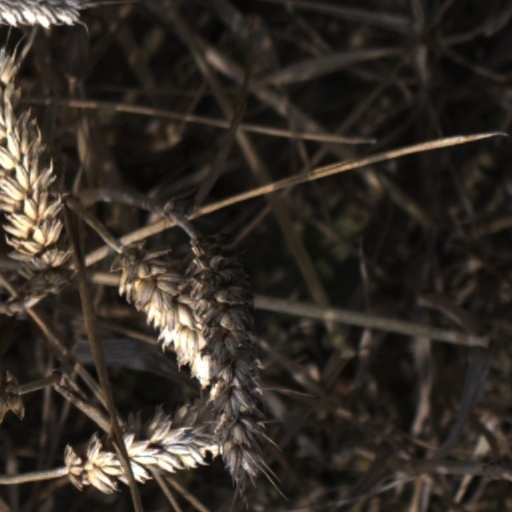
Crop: wheat